George Clinton (vice president)

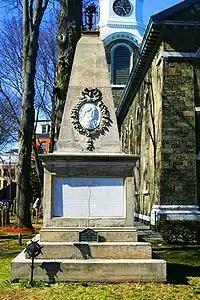
The grave monument of George Clinton in Kingston, New York

He was known for his hatred of Tories and used the seizure and sale of Tory estates to help keep taxes down. A supporter and friend of George Washington, he supplied food to the troops at Valley Forge, rode with Washington to the first inauguration and gave an impressive dinner to celebrate it. In 1783, at Dobbs Ferry, Clinton and Washington negotiated with General Sir Guy Carleton for the evacuation of the British troops from their remaining posts in the United States. That same year, Clinton became an original member of the New York Society of the Cincinnati and served as its president from 1794 to 1795.